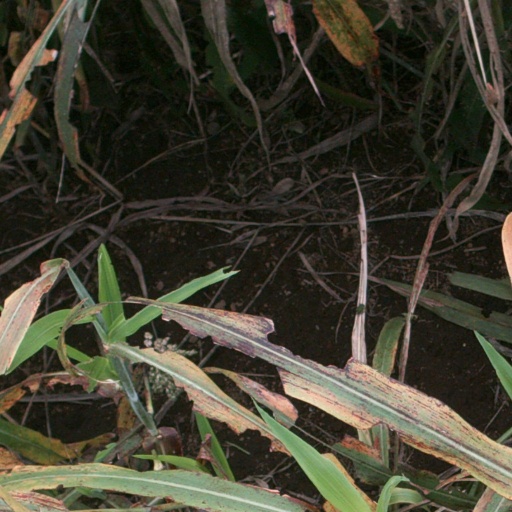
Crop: sorghum